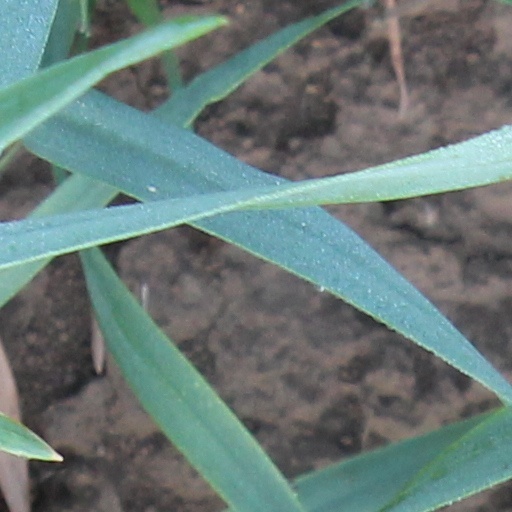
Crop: wheat